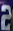
Number: 2